Italian diaspora

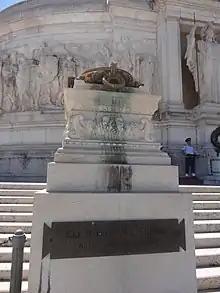
One of the two braziers that burn perpetually on the sides of the tomb of the Italian Unknown Soldier at Altare della Patria in Rome. At their base there is a plaque bearing the inscription "Gli italiani all'estero alla Madre Patria" ("Italians abroad to the Motherland")"."

During the Spanish conquest of what would be present-day Argentine territory, an Italian Leonardo Gribeo, from the region of Sardinia, accompanied Pedro de Mendoza to the place where Buenos Aires would be founded. From Cagliari to Spain, to Río de la Plata, then to Buenos Aires, he brought an image of Saint Mary of Good Air, to which the "miracle" of having reached a good place was attributed, giving the founded city its name in Spanish: Buenos Aires ( "good airs"). The presence of Italians in the Río de la Plata Basin predates the birth of Argentina. Small groups of Italians began to emigrate to the present-day Argentine territory already in the second half of the 17th century. There were already Italians in Buenos Aires during the May Revolution, which started the Argentine War of Independence. In particular, Manuel Belgrano, Manuel Alberti and Juan José Castelli, all three of Italian descent, were part of the May Revolution and the Primera Junta. The Italian community had already grown to such an extent that in 1836 the Kingdom of Piedmont-Sardinia sent an ambassador, Baron Picolet d'Hermilion.